Creasyville Covered Bridge

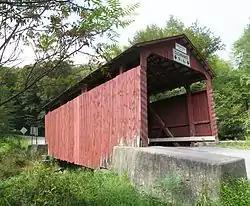
The bridge in September 2012

The Creasyville Covered Bridge is a historic wooden covered bridge located at Jackson Township and Pine Township in Columbia County, Pennsylvania, United States. It is a , Queen Post Truss bridge over Little Fishing Creek constructed in 1881. It is one of 28 historic covered bridges in Columbia and Montour Counties. At only 44 feet 6 inches long, this is the shortest covered bridge in Columbia County.